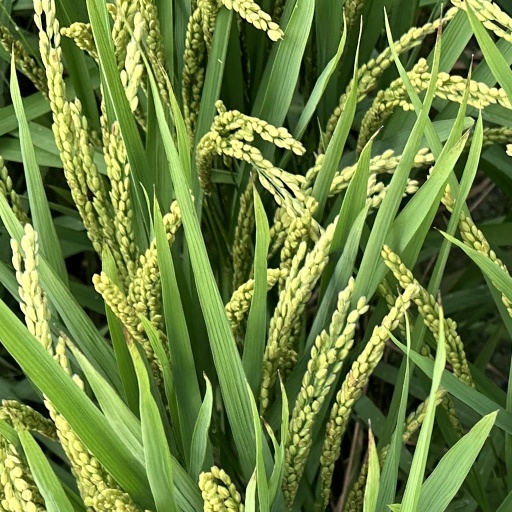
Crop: rice